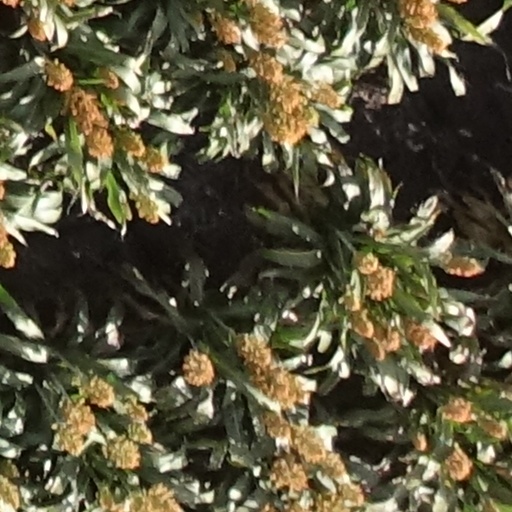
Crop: sorghum